Rudolf Fränkel

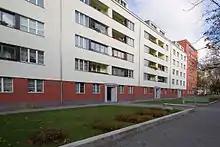
Gartenstadt Atlantic, Fränkel's first major solo commission: flats on Behmstrasse

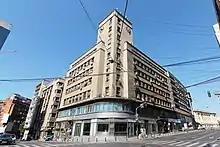
The Adriatica Building in Bucharest

Rudolf Fränkel, often anglicised as Rudolf or Rudolph Frankel (14 June 1901 in Neisse, Upper Silesia, now Nysa, Poland – 23 April 1974 in Cincinnati, Ohio) was a German-Jewish architect who was among the leaders of the pre-war avant-garde movement in Berlin. He later emigrated to Bucharest, London and the United States, where he became an Architecture professor at Miami University, Ohio.